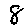
Label: 8